Estonia in the Eurovision Song Contest 1994

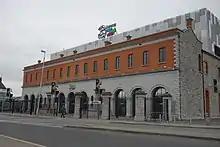
Eurovision Song Contest 1994 took place at the Point Theatre in Dublin, Ireland, on 30 April 1994.

The Eurovision Song Contest 1994 took place at the Point Theatre in Dublin, Ireland, on 30 April 1994. According to the Eurovision rules, the 25-country participant list for the contest was composed of: the winning country from the previous year's contest and host country Ireland, the seven lowest-scoring countries in the 1993 contest, and any eligible countries which didn't participate in 1993 contest. As Estonia was one of the eligible countries which did not compete in the 1993 contest, it was thus permitted to participate. On 16 November 1993, an allocation draw was held which determined the running order and Estonia was set to perform in position 10, following the entry from and before the entry from . The Estonian conductor at the contest was Urmas Lattikas, and Estonia finished in twenty-third place with 2 points.